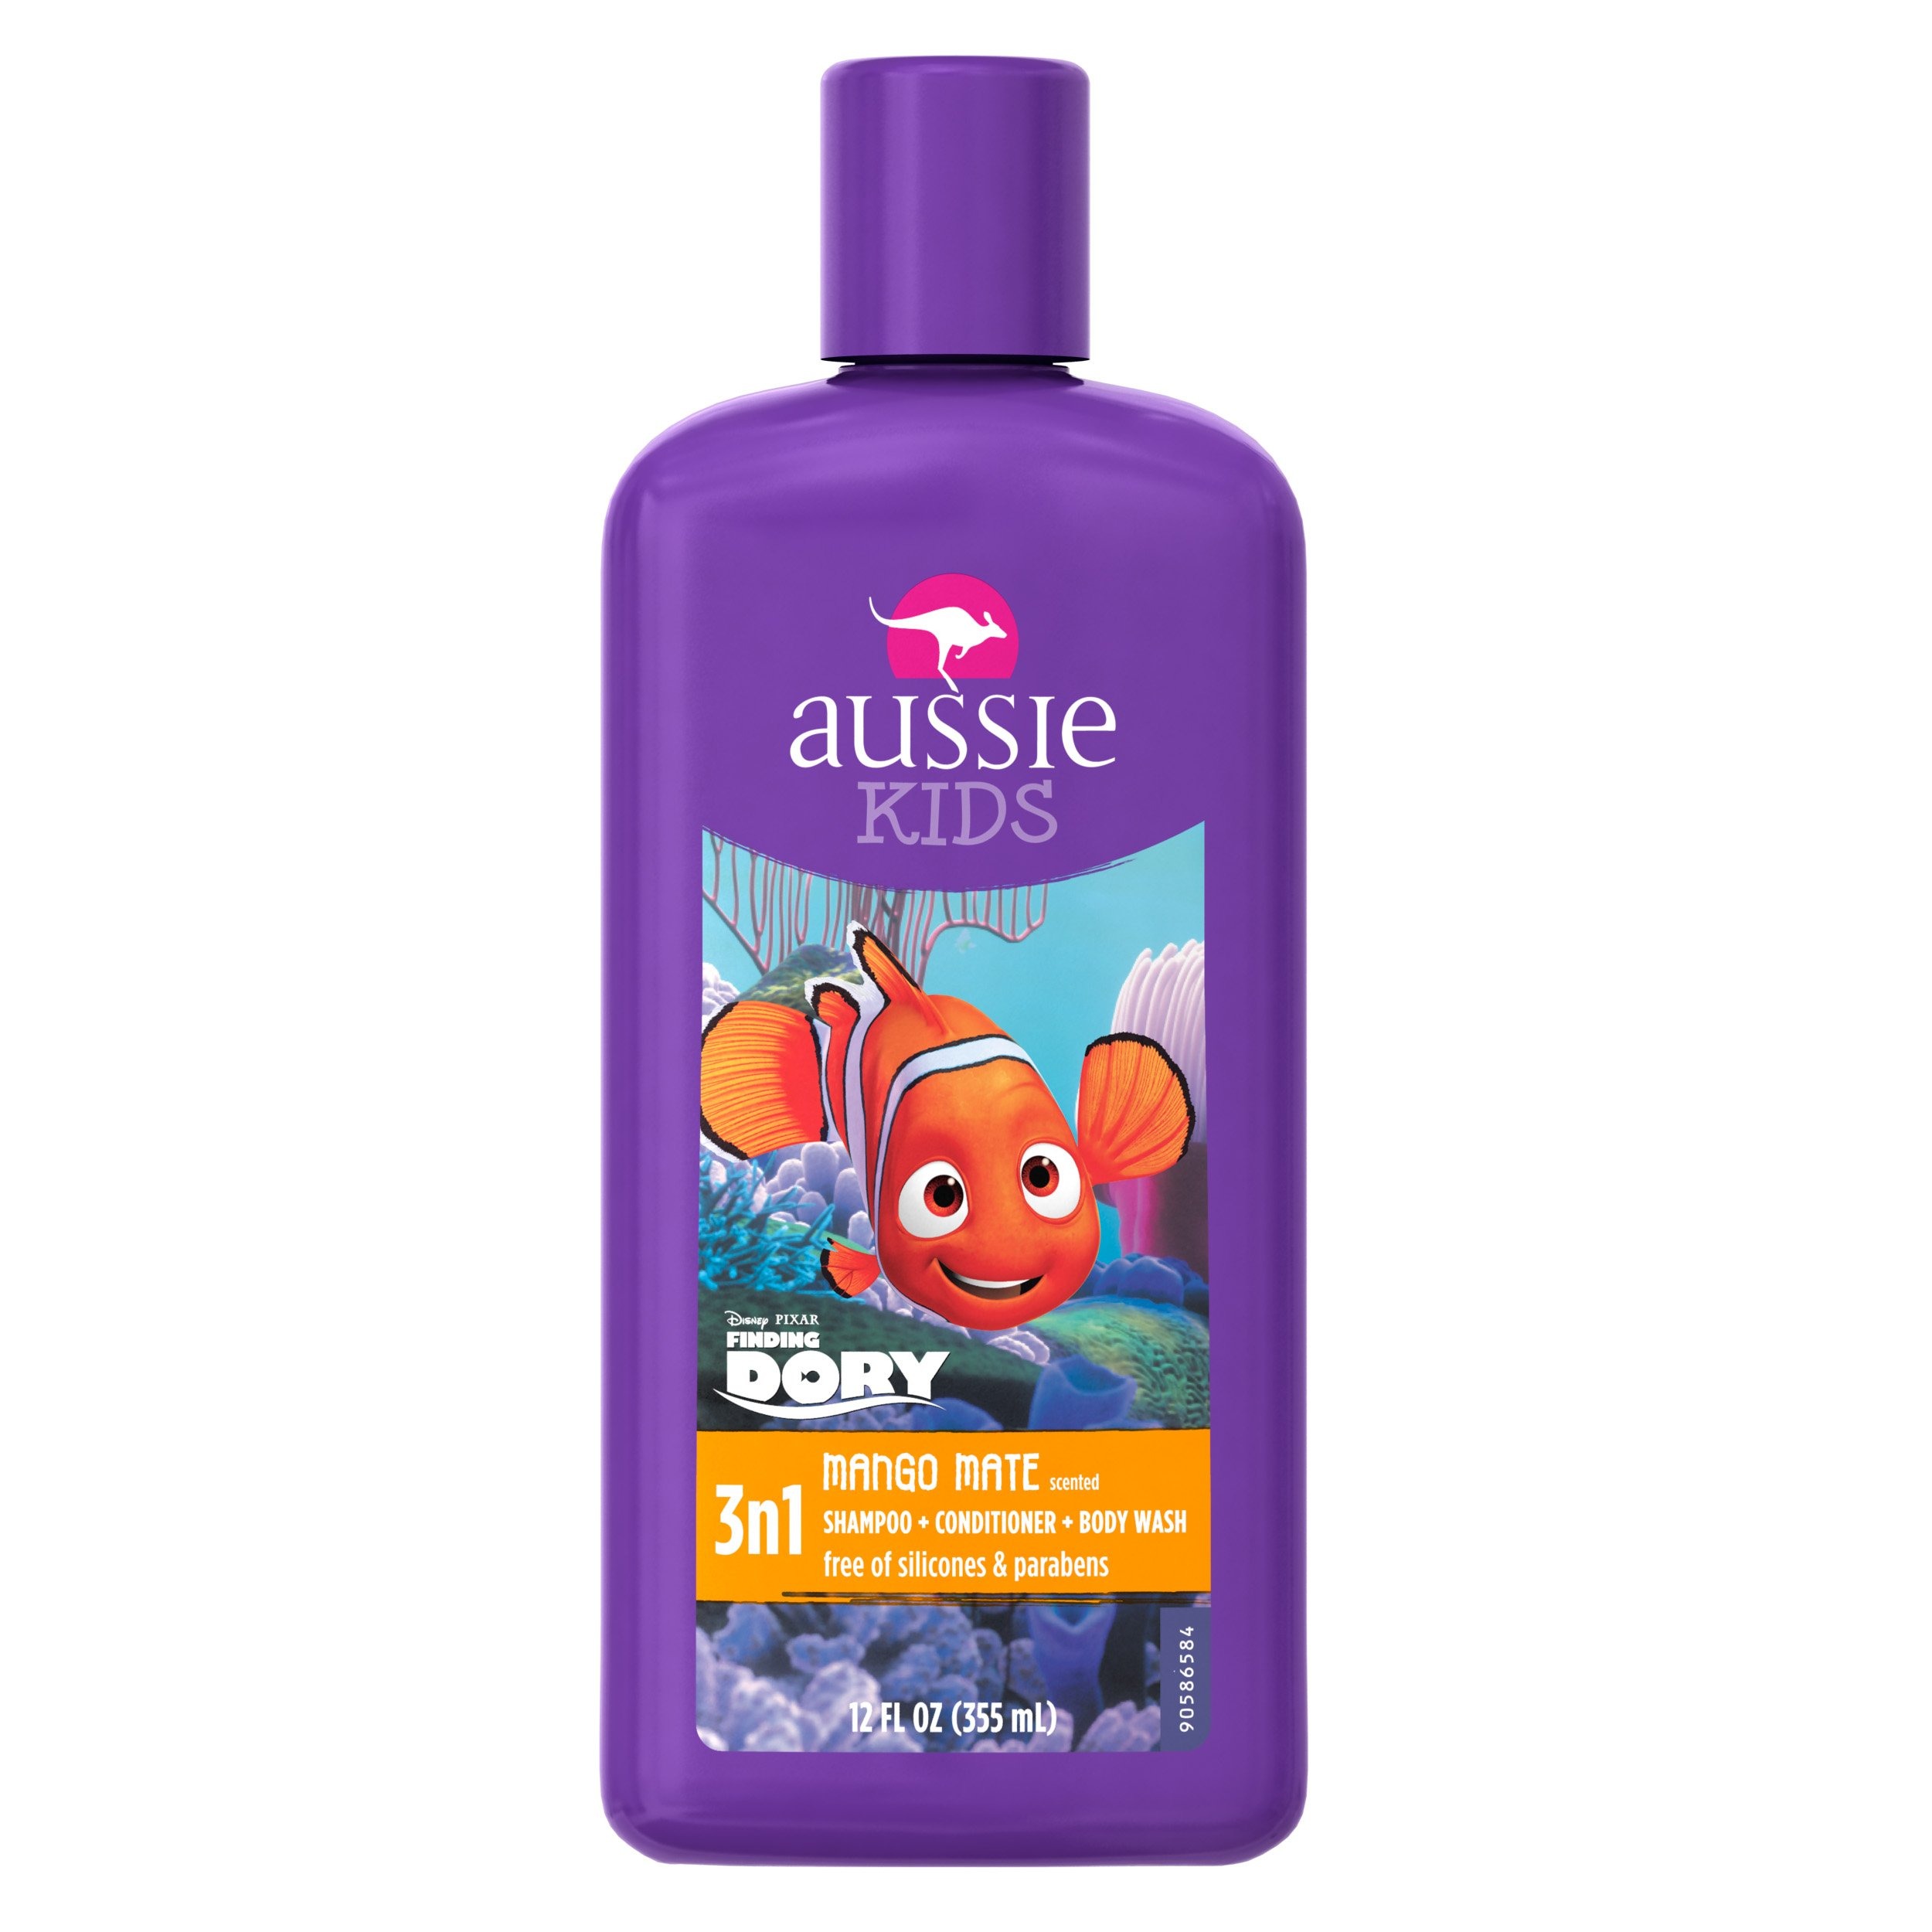
Item Name: Mango Mate Kids 3 in 1 Shampoo & Conditioner 12 Fl Oz
Bullet Point 1: Clean & condition in a single mission!
Bullet Point 2: Kids 3 in 1 shampoo ideal for all hair types, particularly knotty and greasy manes.
Bullet Point 3: Delicious mango scent
Bullet Point 4: Kids 3 in 1 shampoo is tough on tangles to help make bath time less of a battle and more of a breeze
Bullet Point 5: Free of Silicones & Parabens
Value: 12.0
Unit: Fl Oz

Price: 7.1